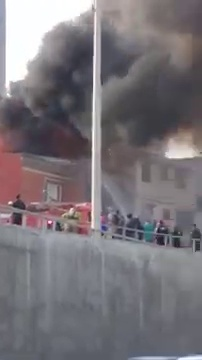
Fire: no
Smoke: yes